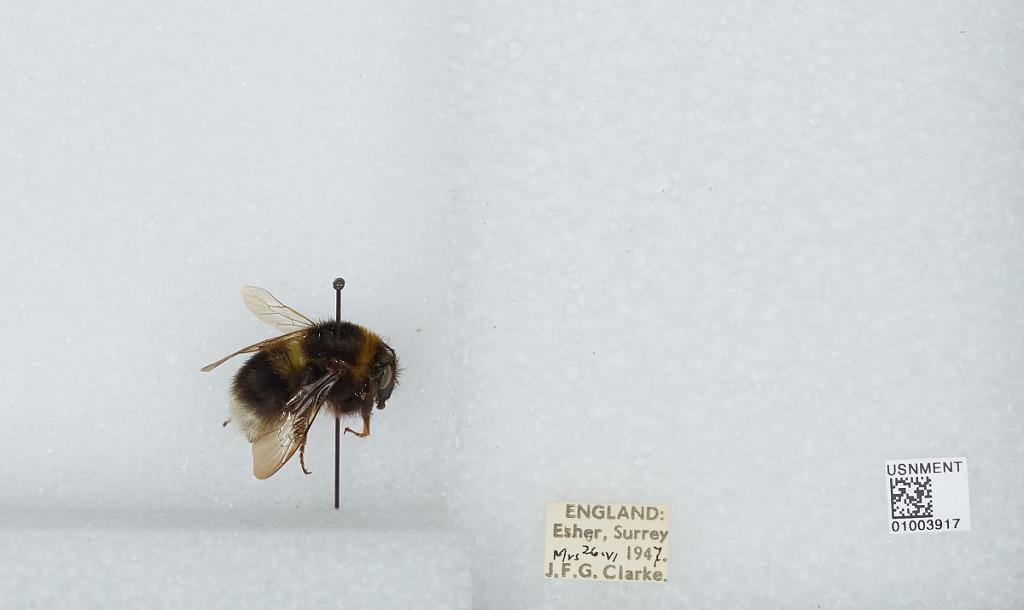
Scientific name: Bombus (Megabombus) hortorum (Linnaeus)
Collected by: J. Clarke
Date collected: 1947-6-26
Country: United Kingdom
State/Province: England
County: Surrey
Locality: Esher, Elmbridge
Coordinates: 51.3691, -0.365